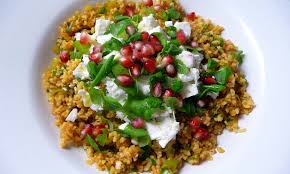
Yemek: kisir